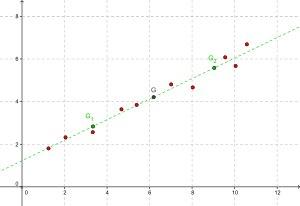
En mathématiques, un ajustement affine est la détermination d’une droite approchant au mieux un nuage de points dans le plan.